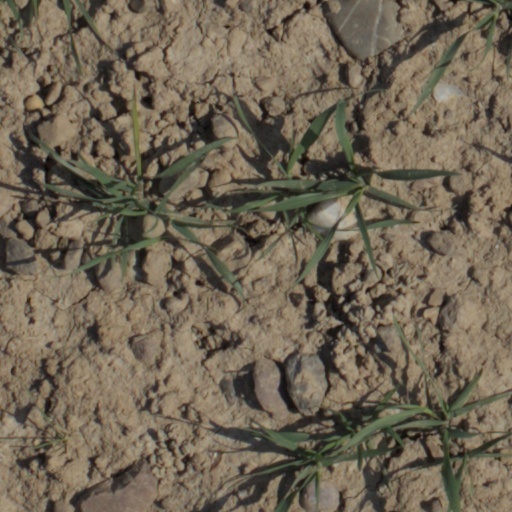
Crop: wheat